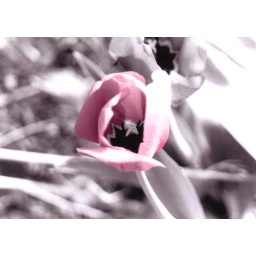
Black and white photo, but used photoshop and added in the pink ^^